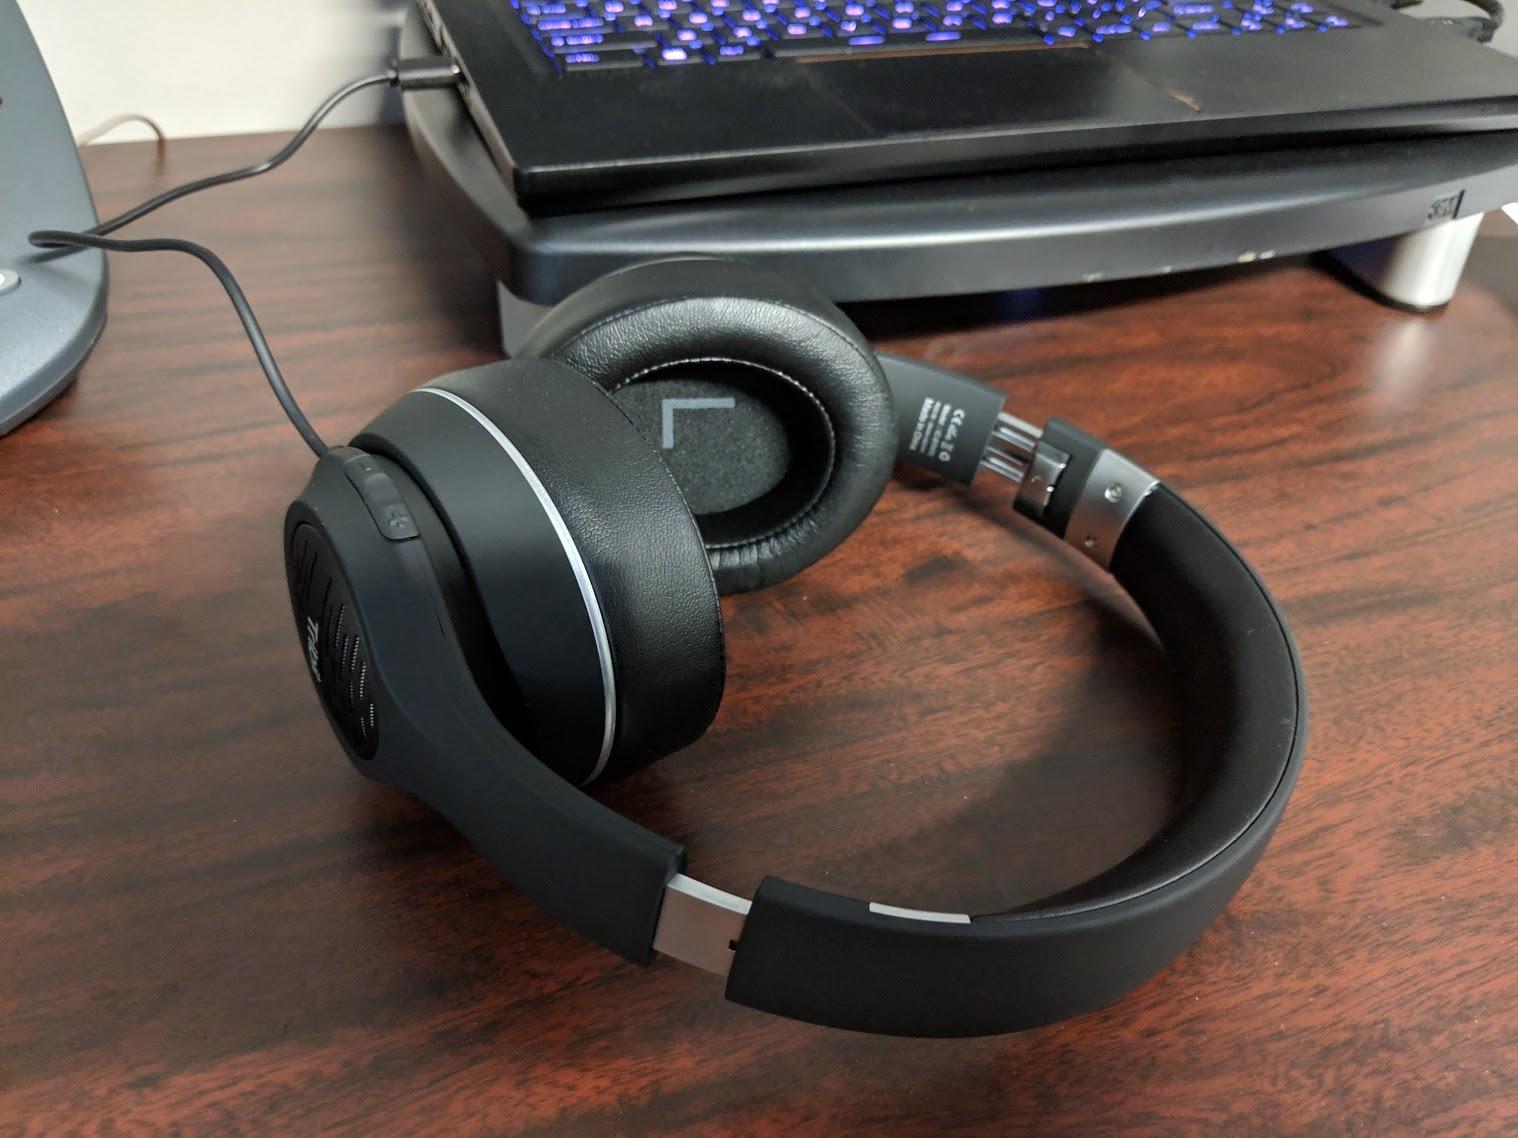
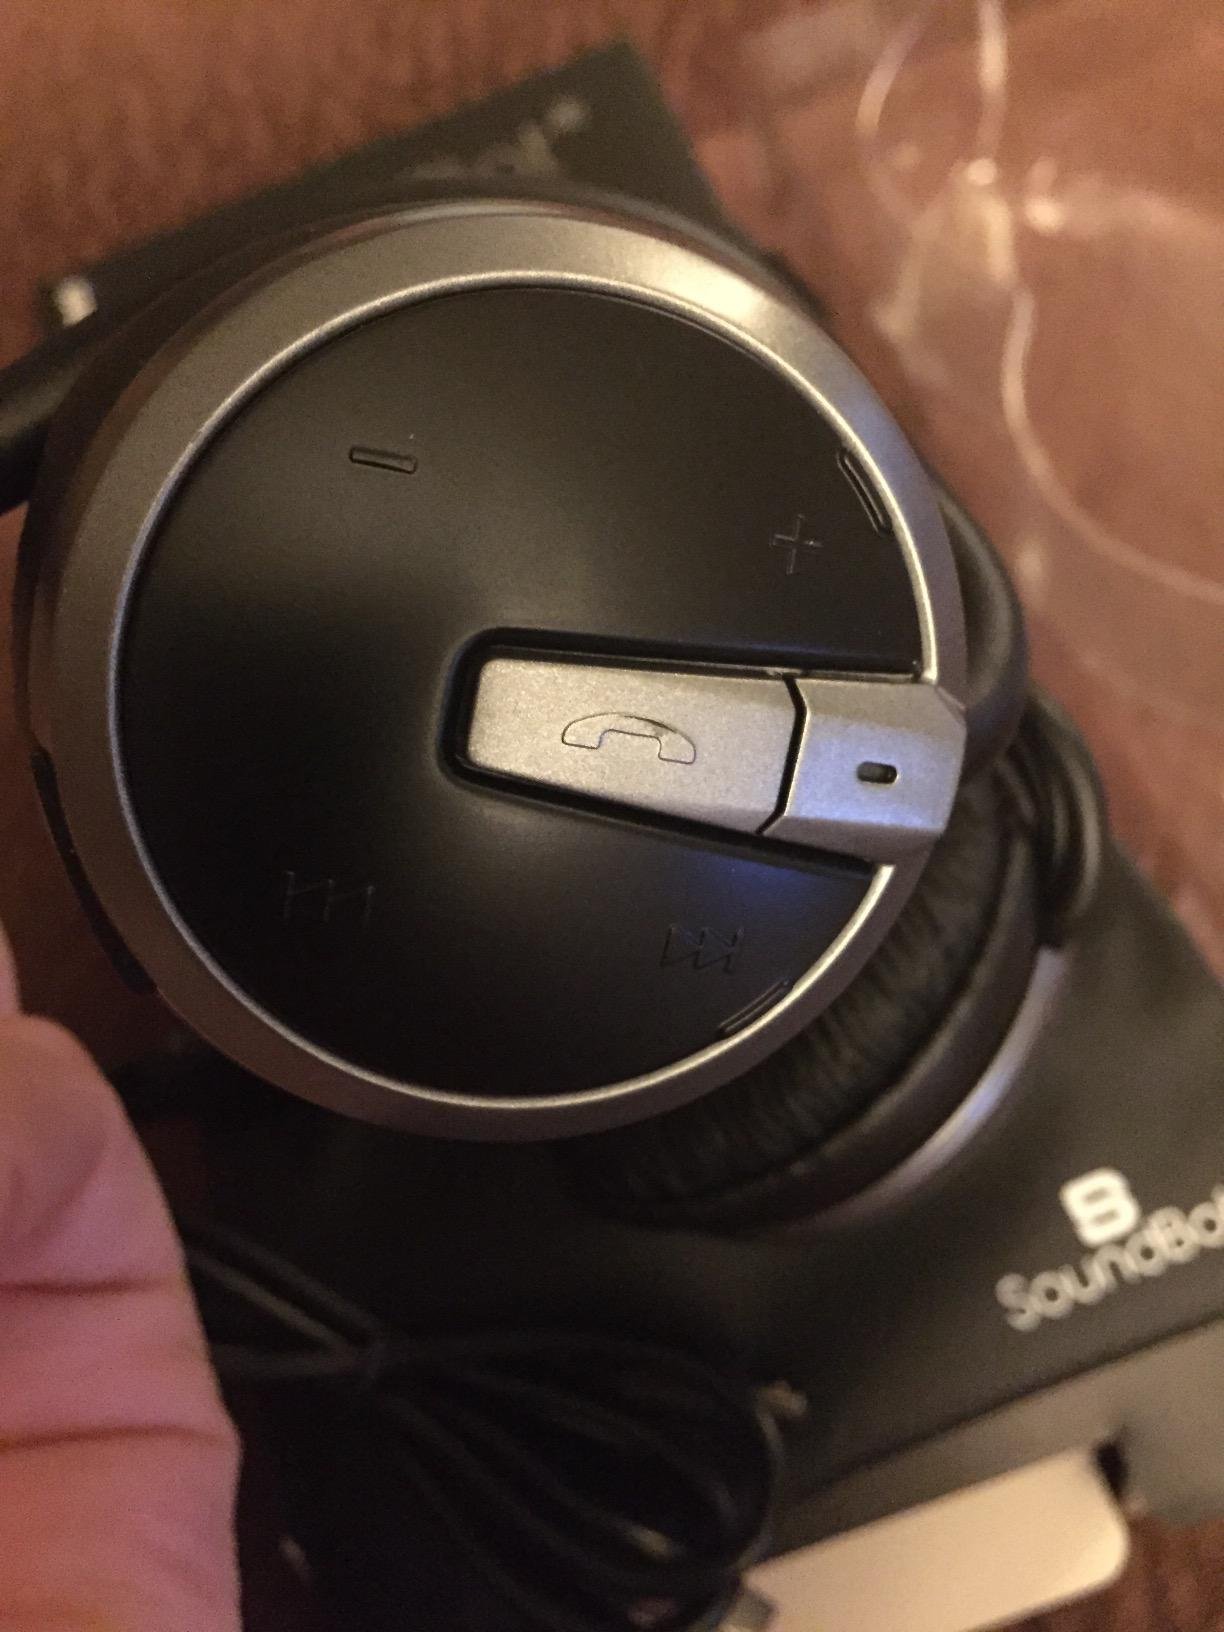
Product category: headphones
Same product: no